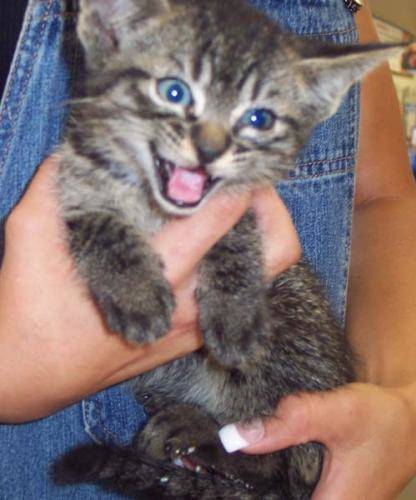
Label: cat